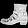
Label: Ankle boot